Gauliga

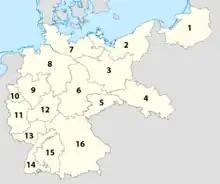
The initial 16 districts of the Gauliga in 1933.

The Gauligen were formed in 1933 to replace the previously existing Bezirksligas in Weimar Germany. The Nazis initially introduced 16 regional Gauligen, some of them subdivided into groups. The introduction of the Gauligen was part of the "Gleichschaltung" process, whereby the Nazis completely revamped the domestic administration. The Gauligen were largely formed along the new Gaue, designed to replace the old German states, like Prussia and Bavaria, and therefore gain better control over the country.